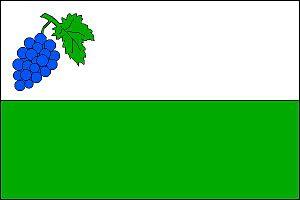
Viničné Šumice est une commune du district de Brno-Campagne, dans la région de Moravie-du-Sud, en République tchèque. Sa population s'élevait à 1 340 habitants en 2017.